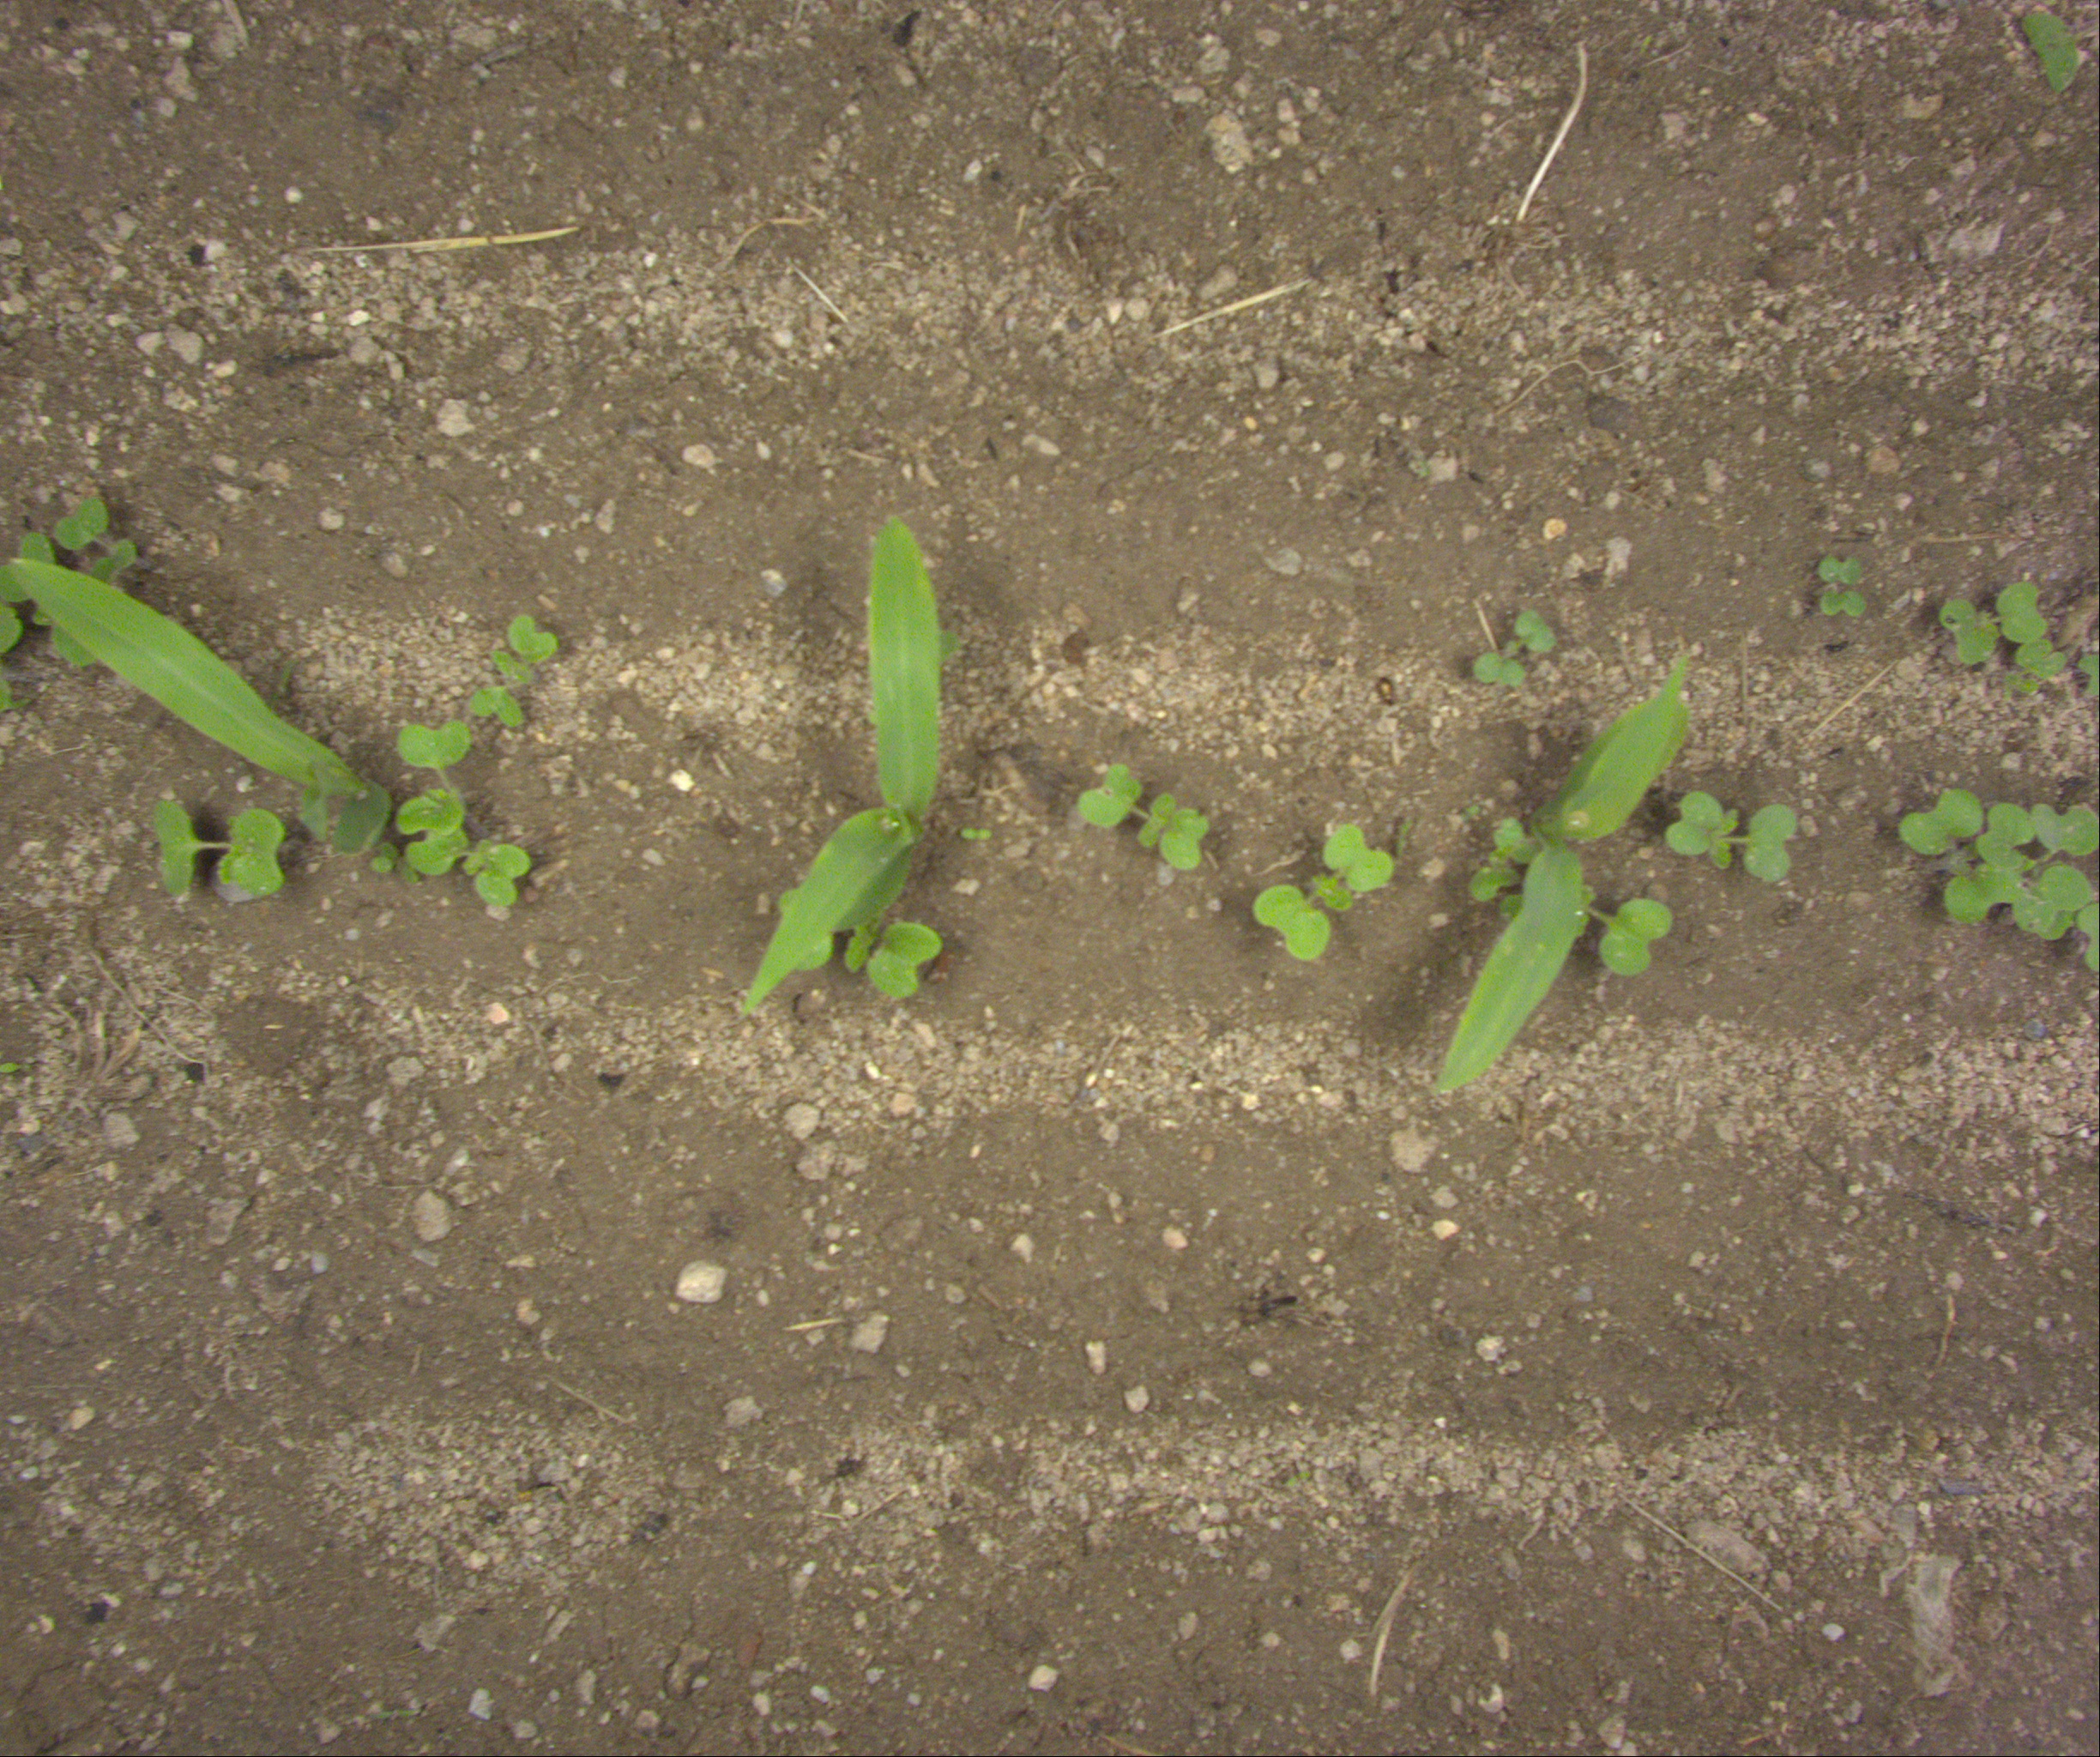
Crop: maize
Objects: maize, maize, maize, stem_maize, stem_maize, stem_maize